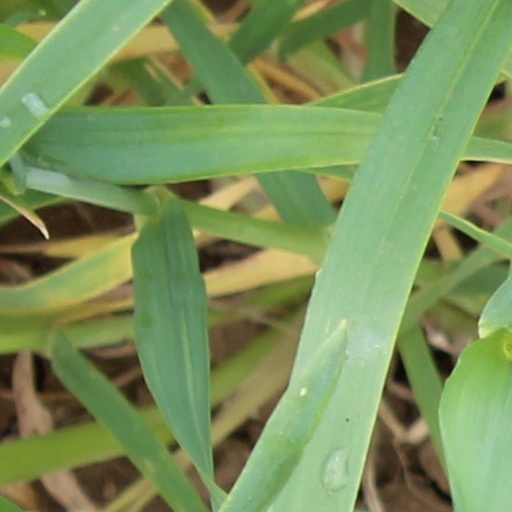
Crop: wheat